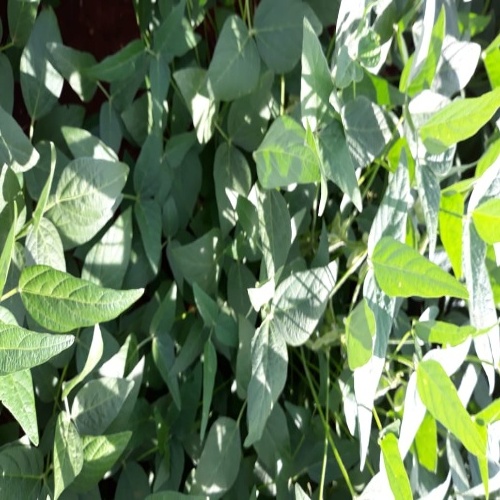
Label: Healthy